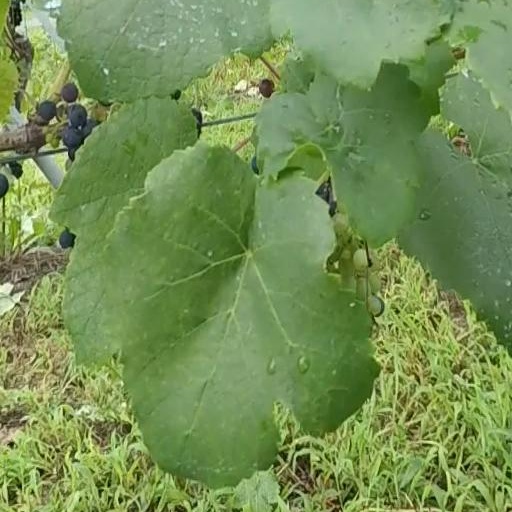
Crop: grape